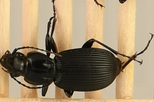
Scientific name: Pterostichus lachrymosus
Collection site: Mountain Lake Biological Station NEON (MLBS), plot MLBS_009